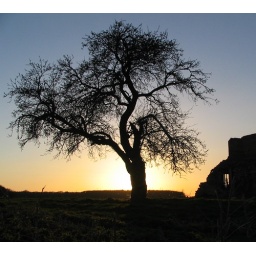
it's amazing really, It's a ruin, and the sheep are walking around what's left. In a field near Bardney, Lincolnshire.